Austin Twenty

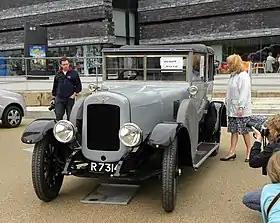
Twenty Allweather coupé 1919

Austin Twenty is a large car introduced by Austin after the end of the First World War in April 1919, and continued in production until 1930. After the Austin 20/6 model was introduced in 1927, the first model was referred to as the Austin 20/4.